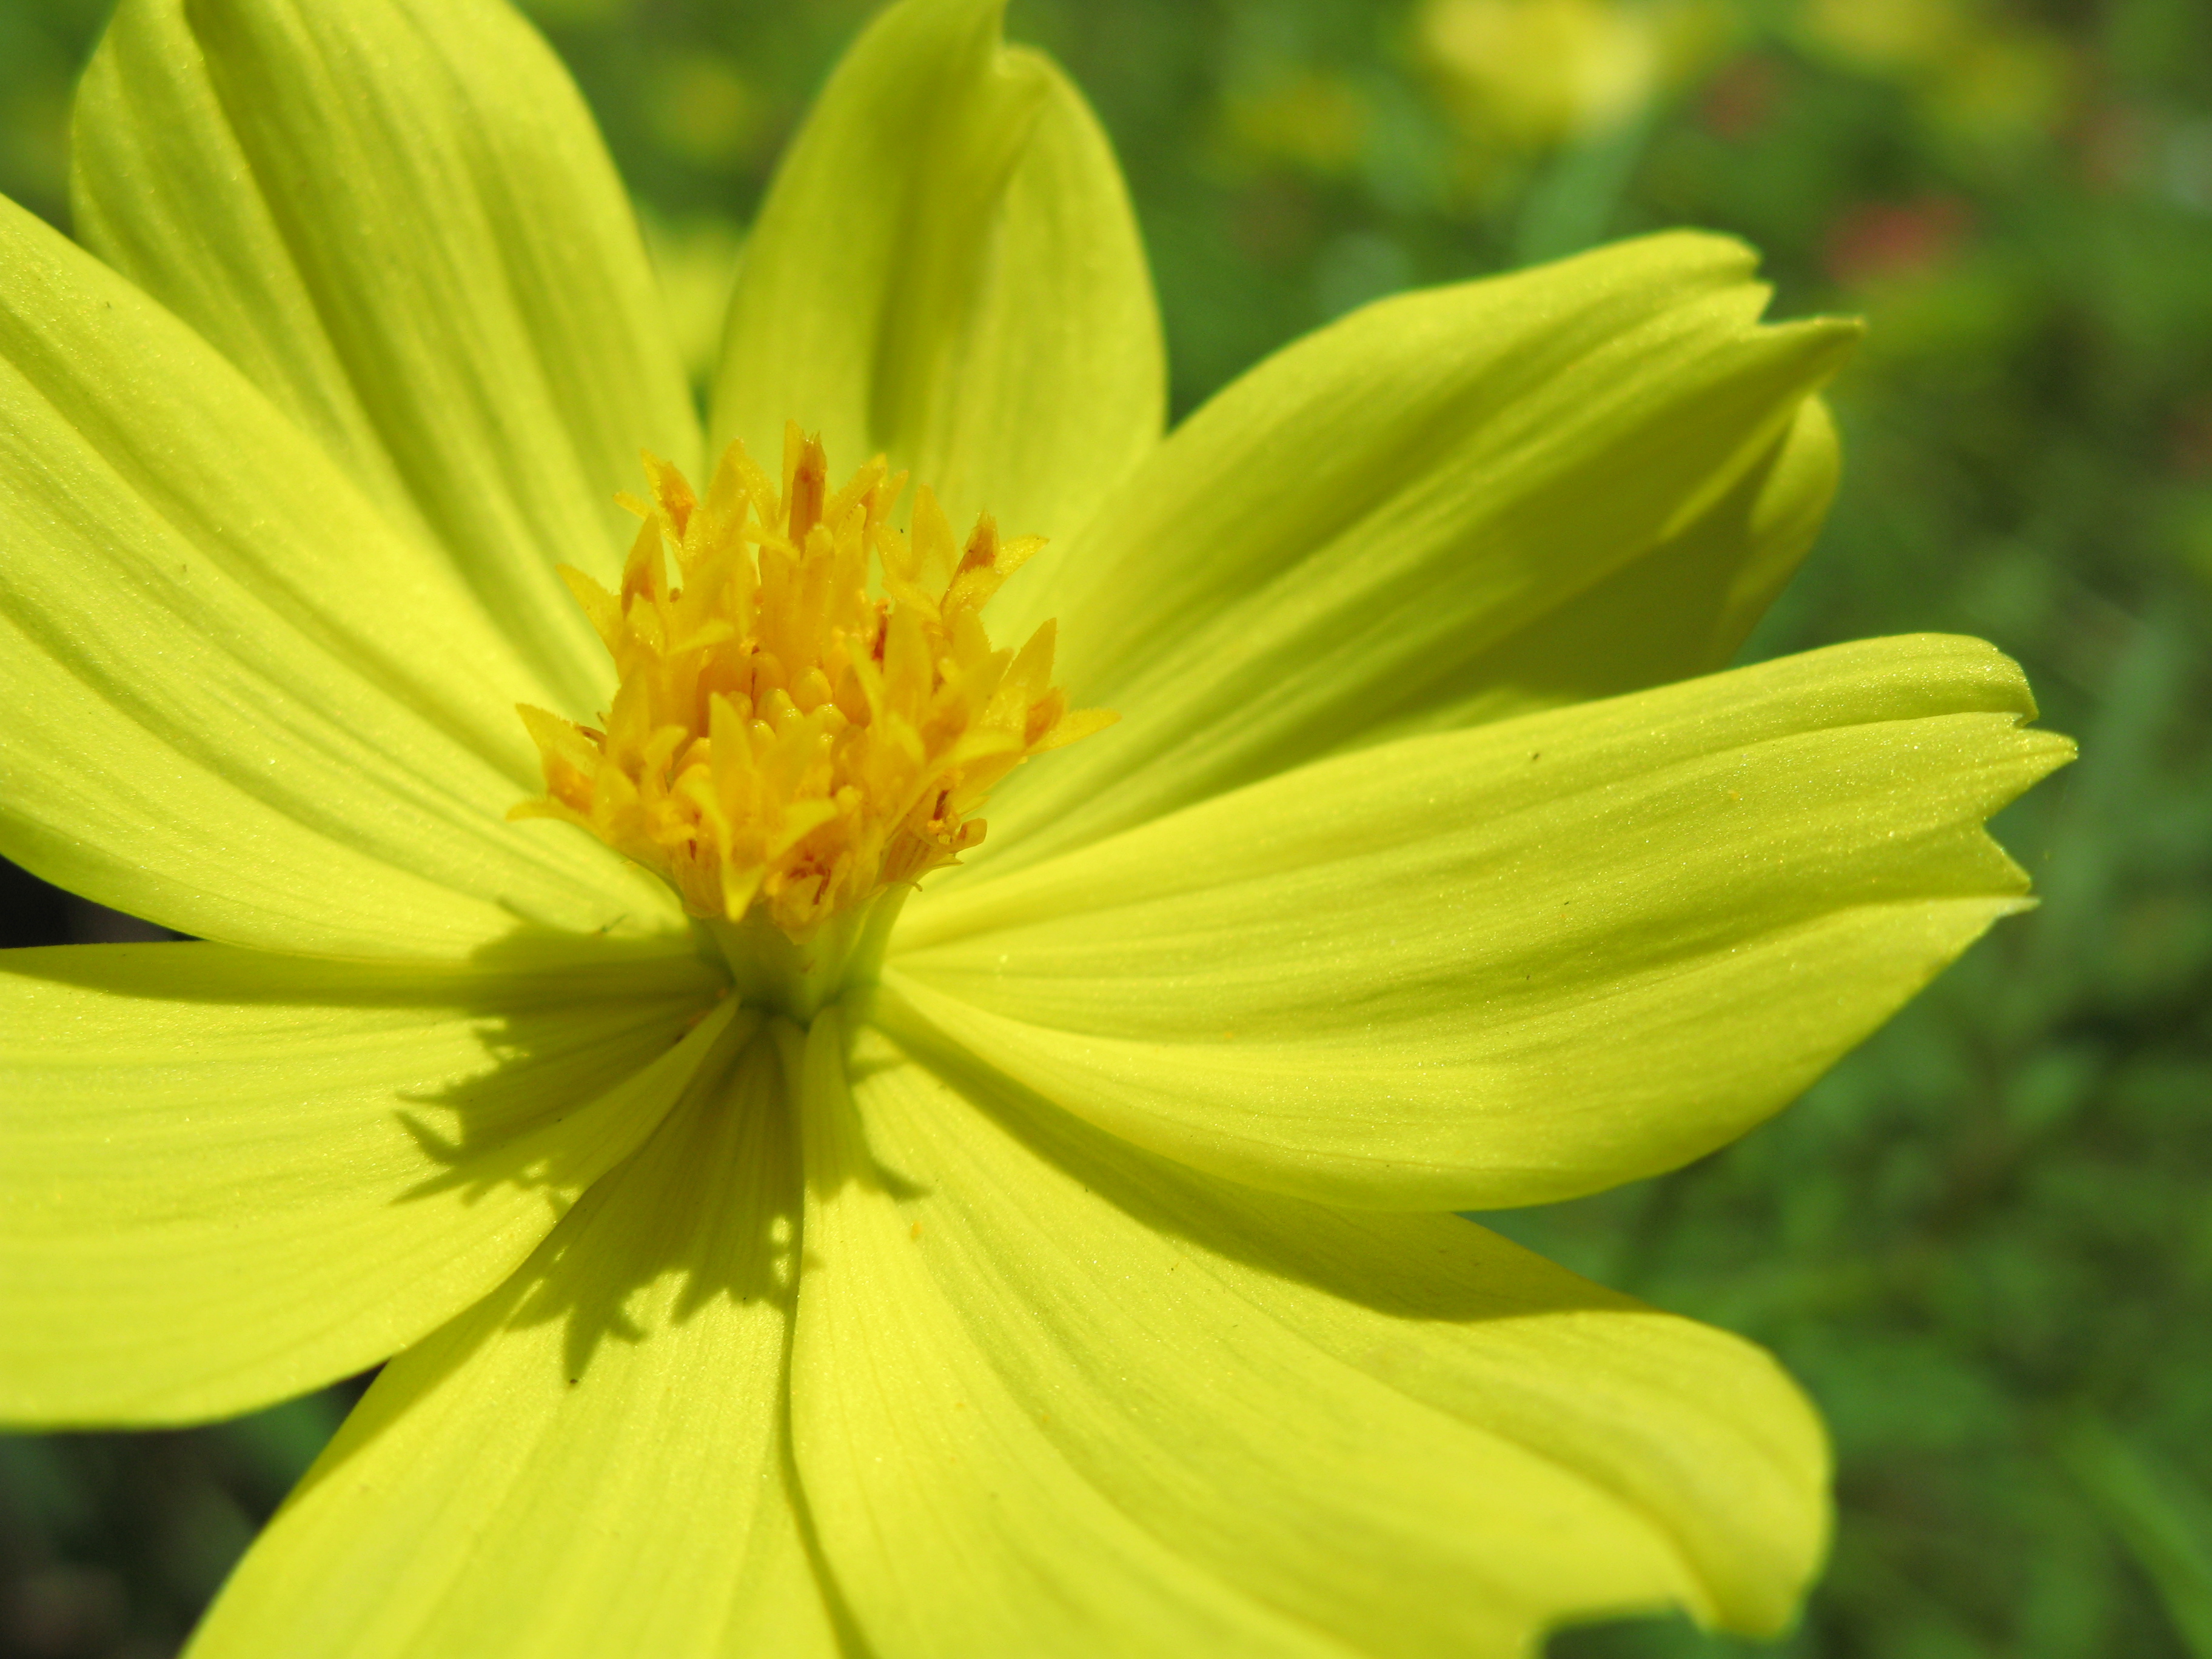
blossom, plant, cosmos, flower, petal, green, high, botany, yellow, flora, wildflower, close up, hires, hi, res, resolution, g7, themacrogroup, macro photography, cav, sulphureus, flowering plant, daisy family, oxeye daisy, plant stem, land plant, chrysanths